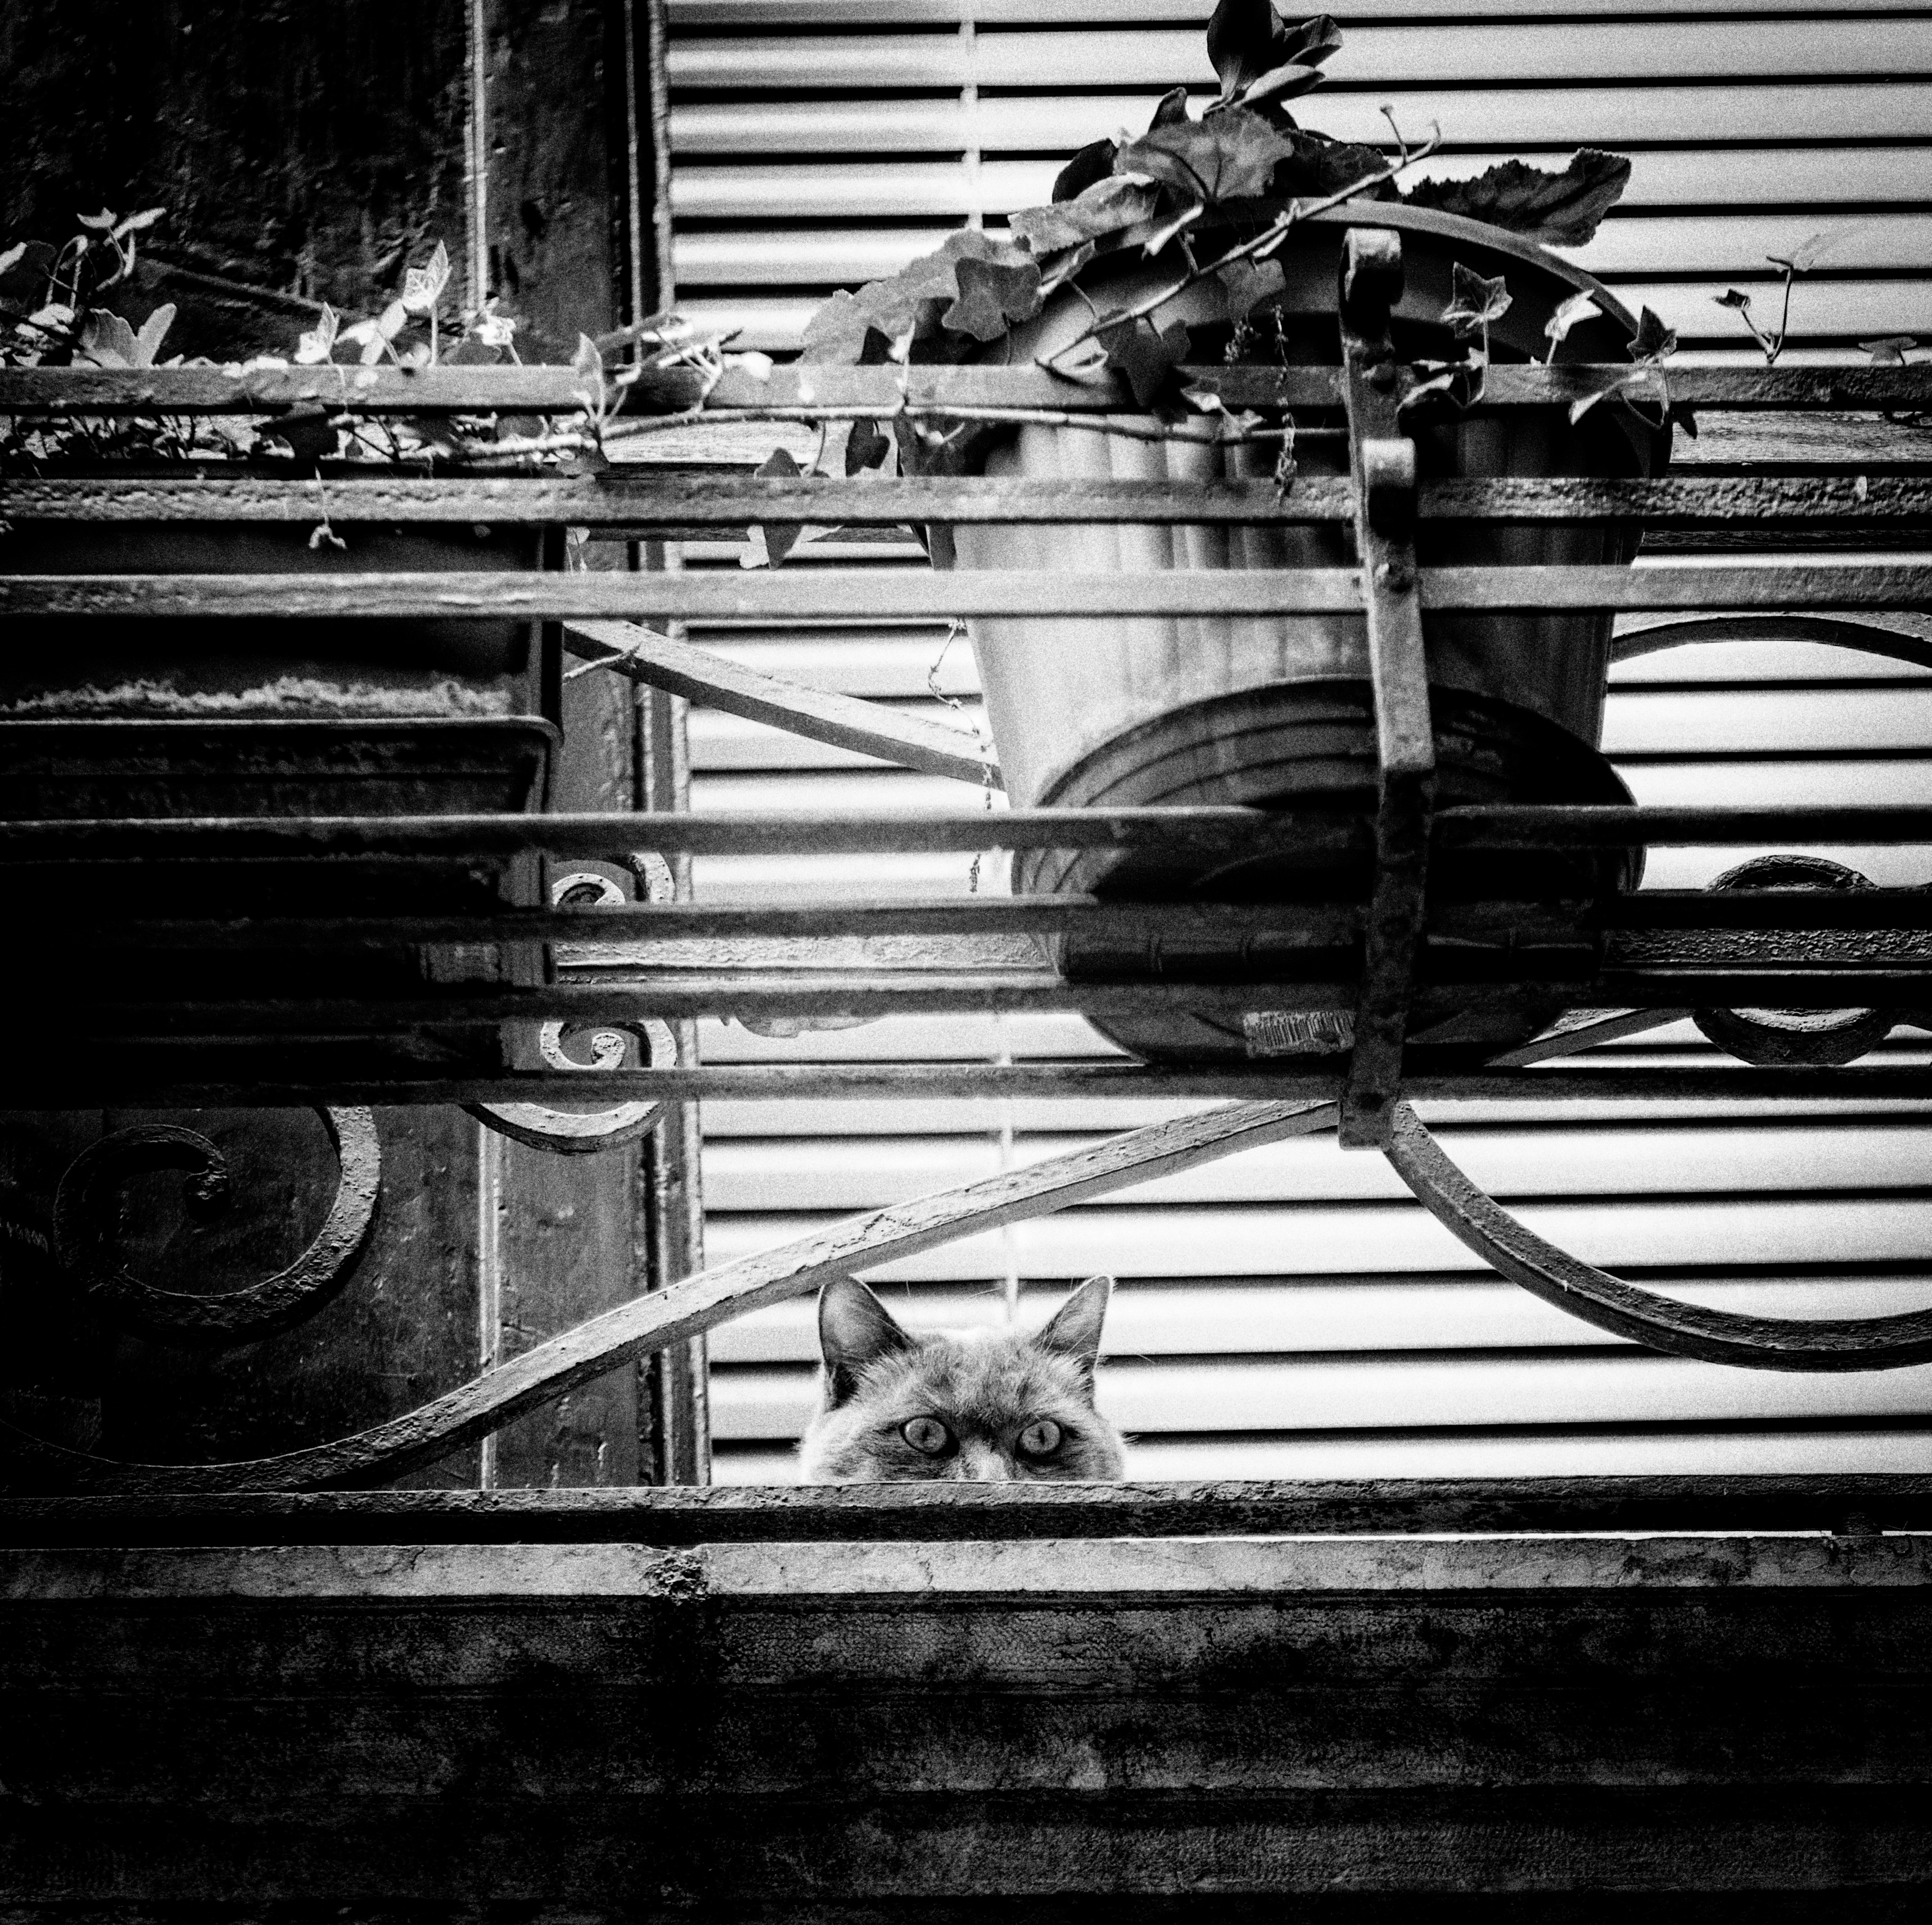
black and white, wood, white, photography, darkness, black, monochrome, photograph, shape, monochrome photography, film noir